It Grows on Trees

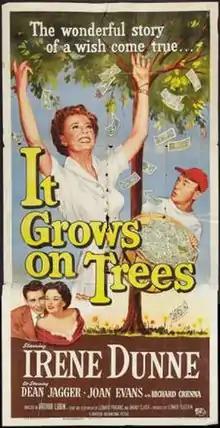

It Grows on Trees is a 1952 American fantasy comedy film directed by Arthur Lubin and starring Irene Dunne in her final screen role. The cast also featured Dean Jagger, Joan Evans and Richard Crenna. It was produced and distributed by Universal Pictures.